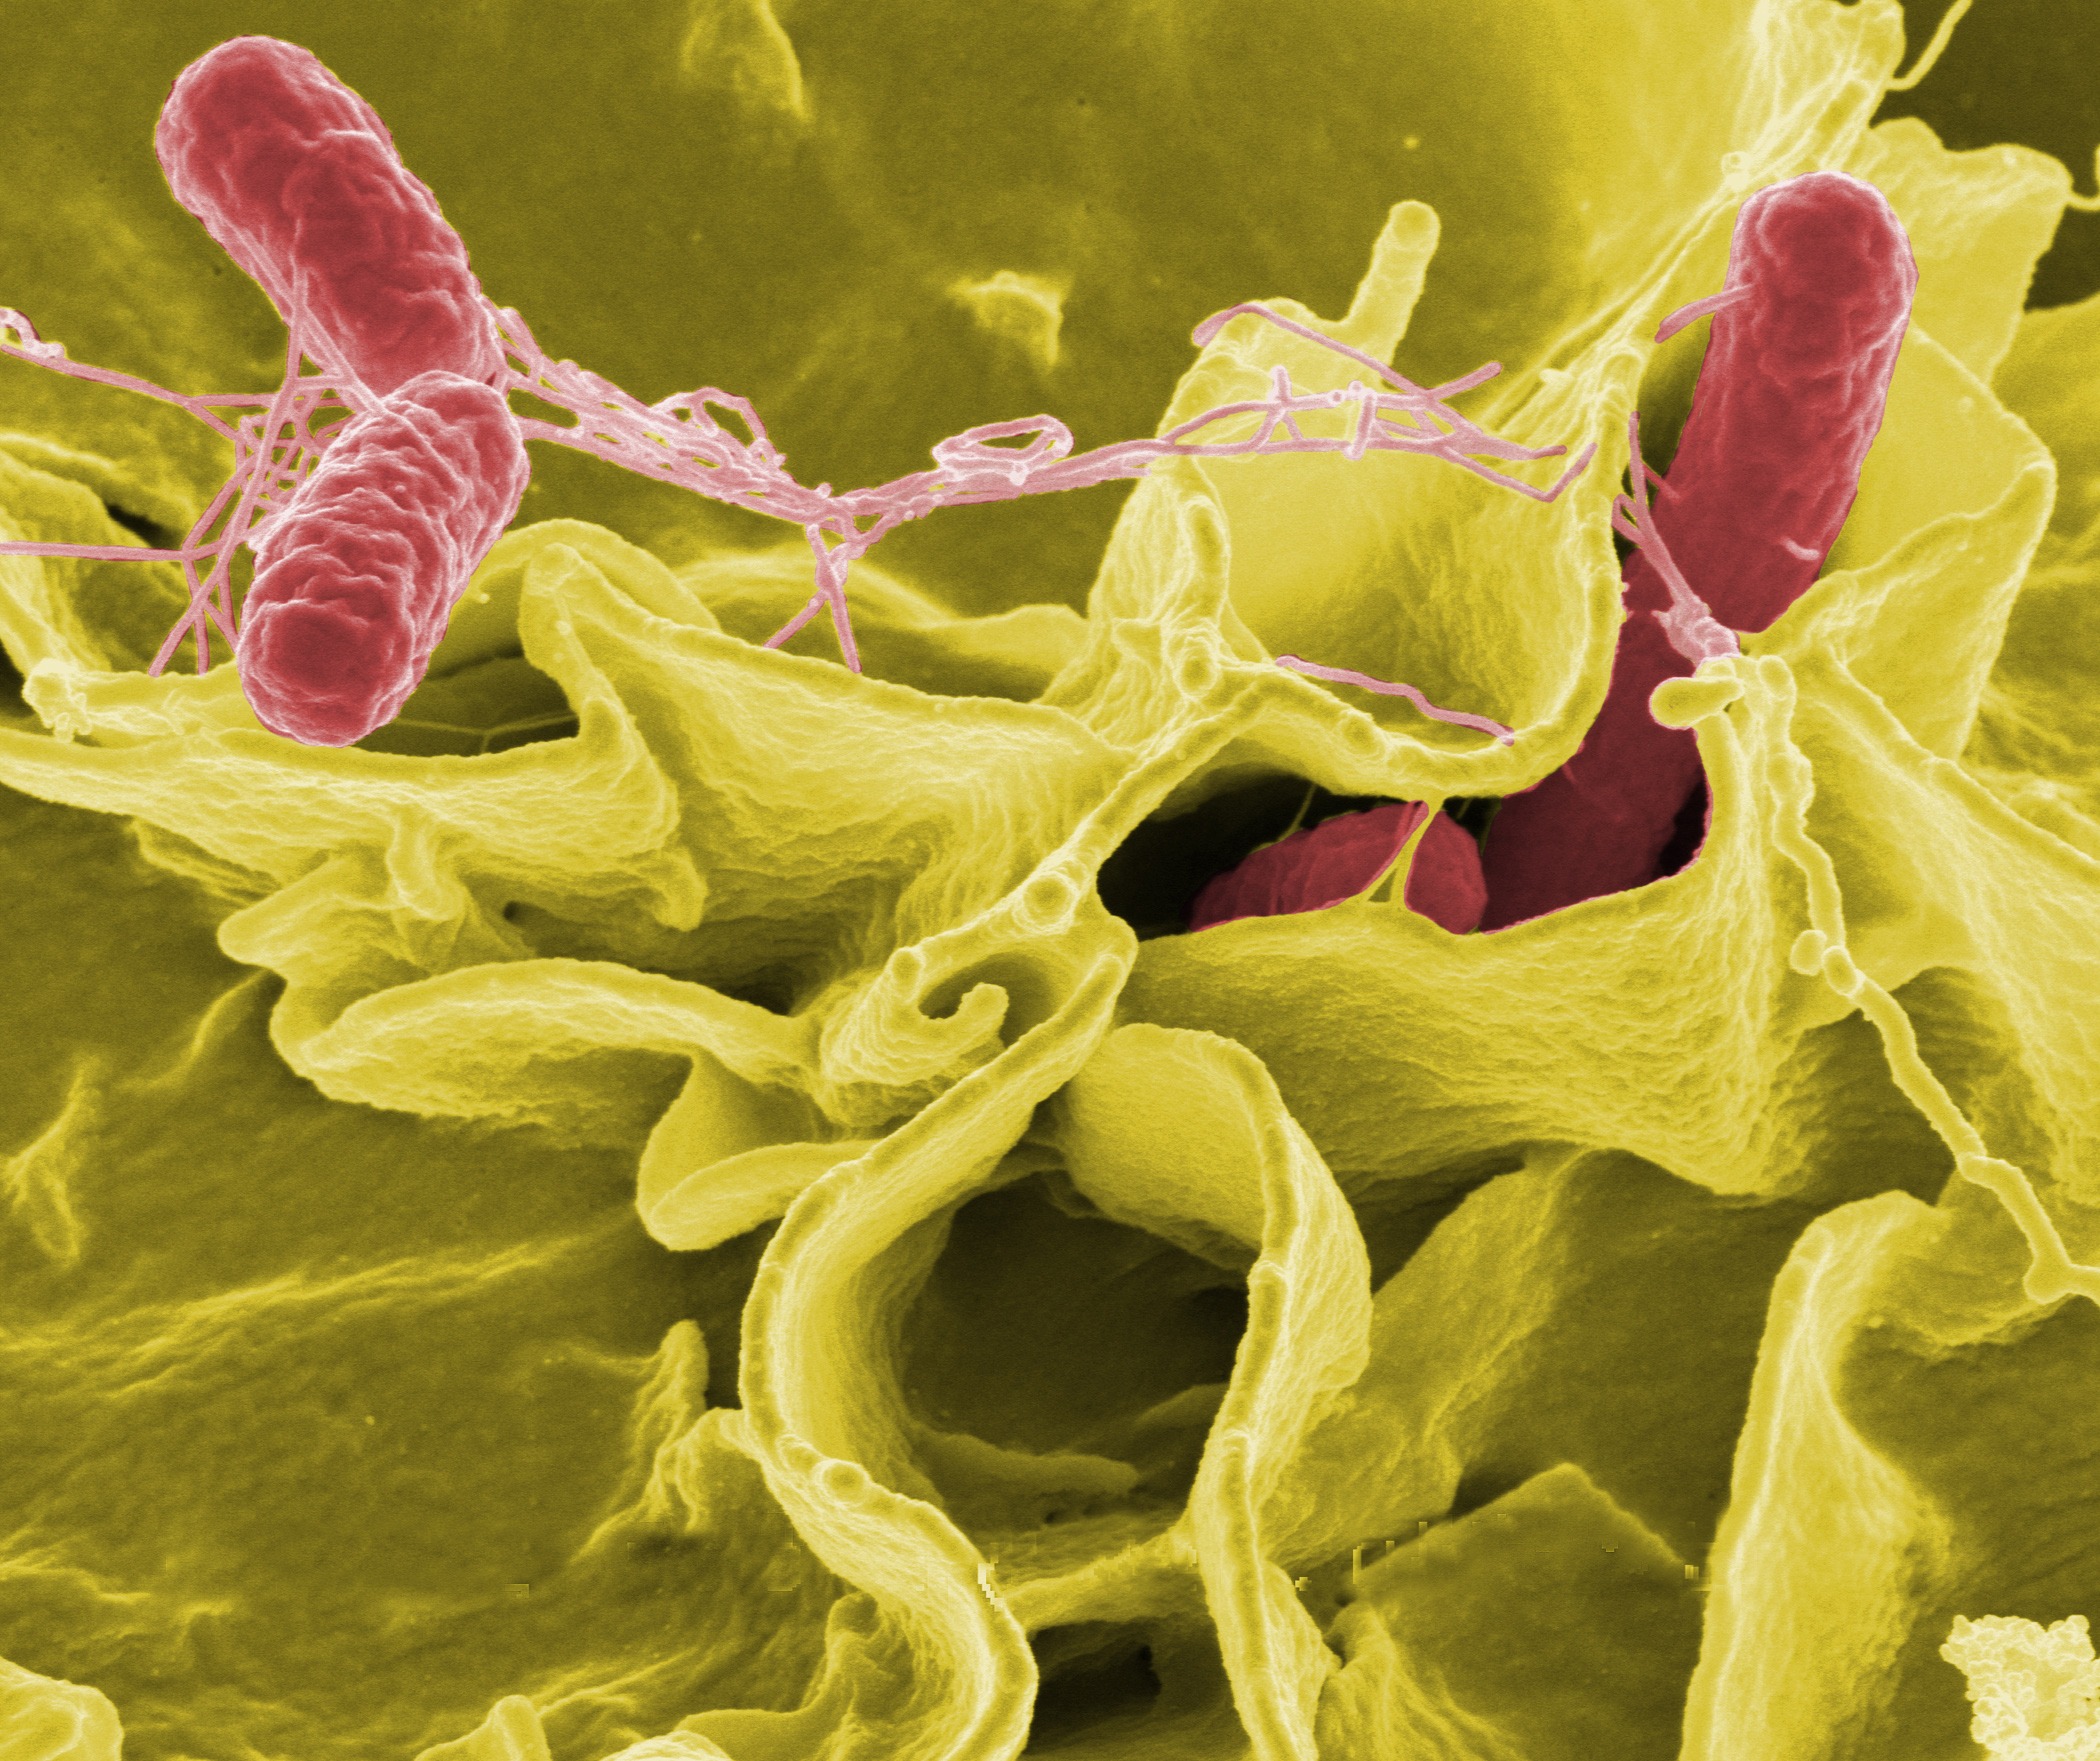
plant, leaf, flower, petal, pattern, food, produce, yellow, science, risk, bacteria, infection, disease, flowering plant, salmonella, magnification, infected, vaccination, contagious, land plant, infect, pathogens, electron microscopy, electron micrograph, escherichia, risk of infection, coliform, enterobacteriaceae